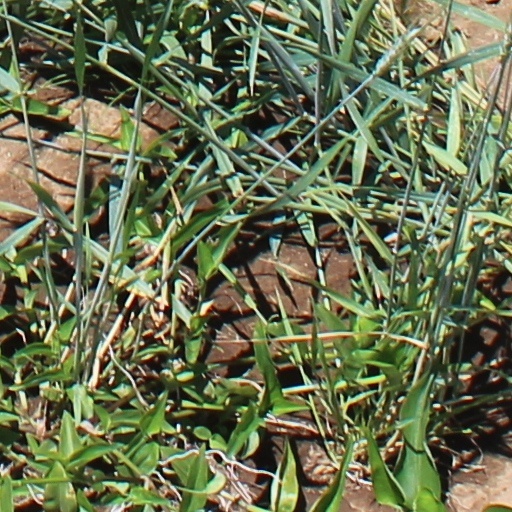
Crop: wheat